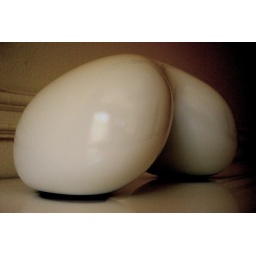
rock doorstop by marc newson. sanded and painted. finished with a glossy clear coat.